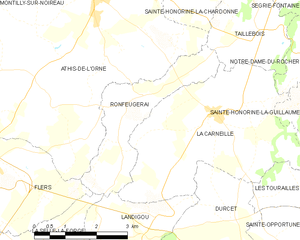
Ronfeugerai est une ancienne commune française, située dans le département de l'Orne en région Normandie, devenue le 1ᵉʳ janvier 2016 une commune déléguée au sein de la commune nouvelle d'Athis-Val-de-Rouvre.